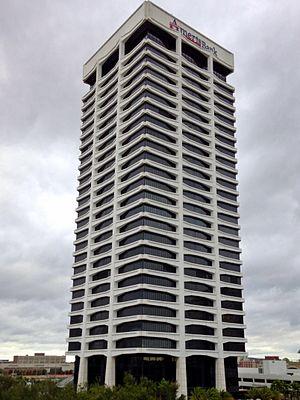
La Riverplace Tower est un gratte-ciel de Jacksonville situé à le fleuve Saint Johns. Le bâtiment est proximité de Friendship Fountain, et de Southbank Riverwalk. La tour mesure 132 mètres, comporte 28 étages, et l'espace alloué aux bureaux atteint les 50 350 m².